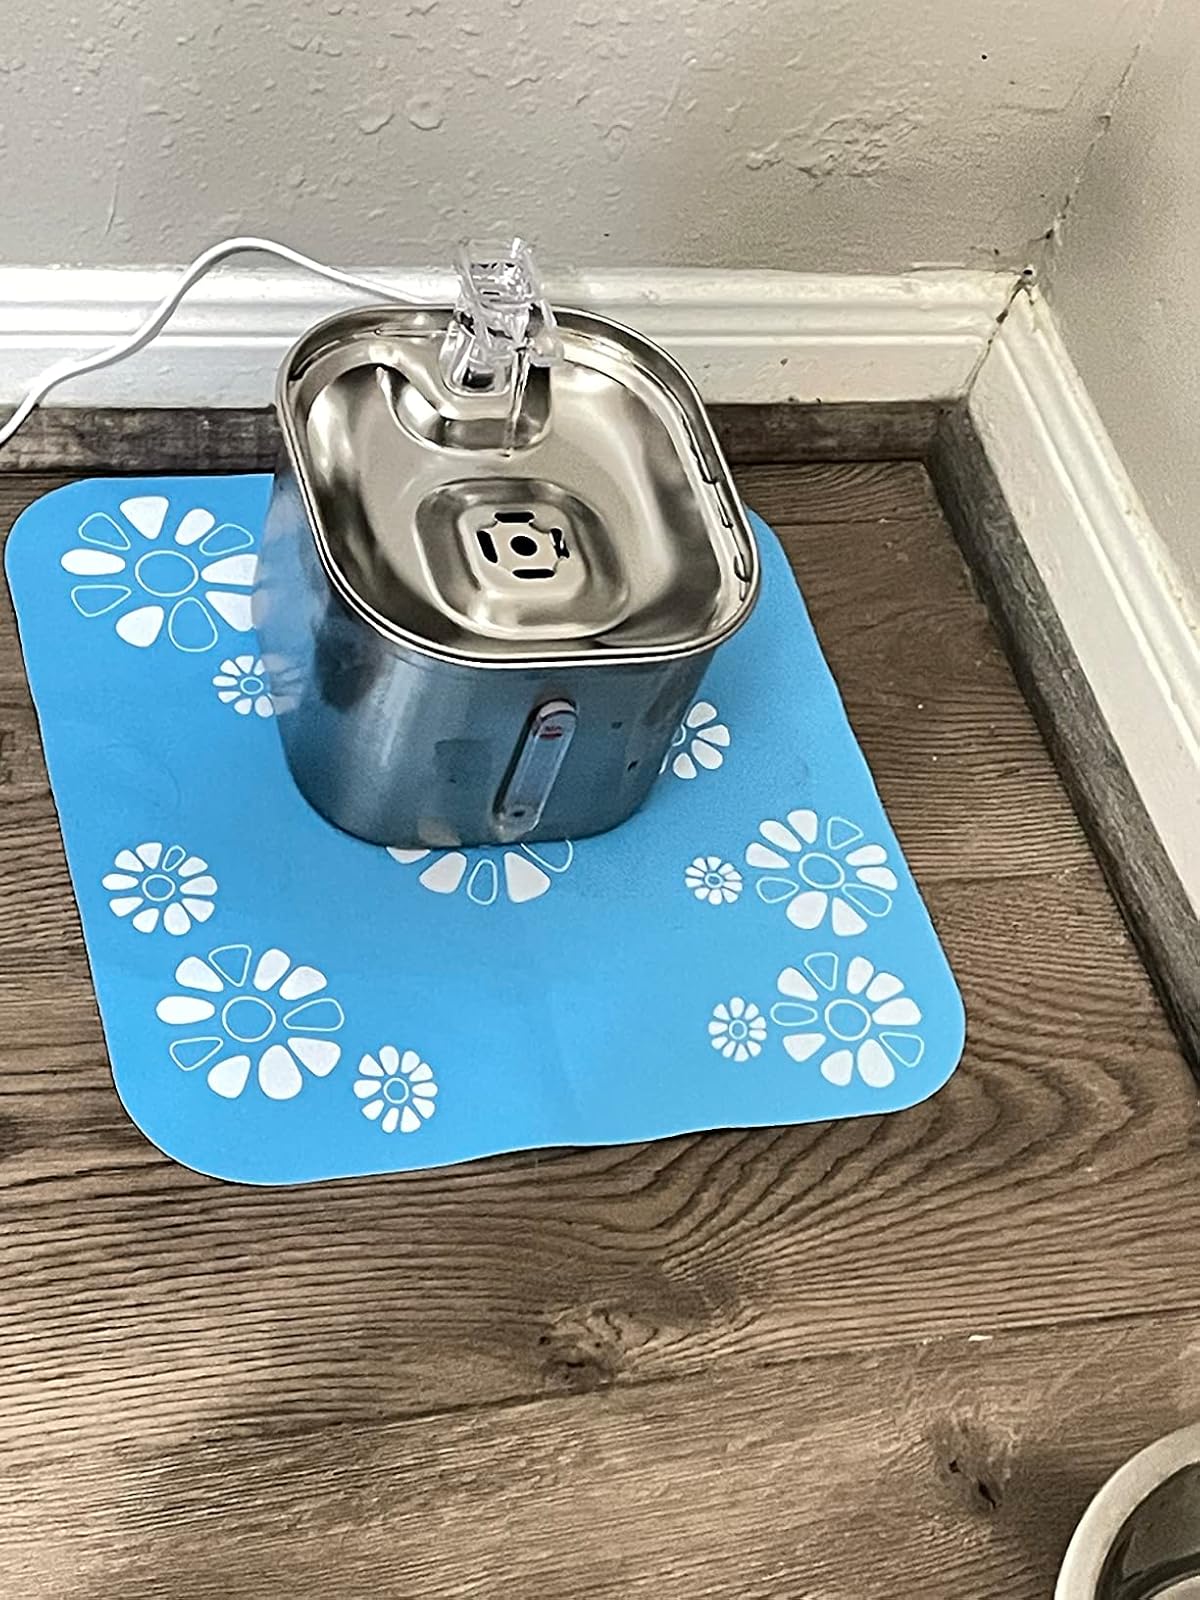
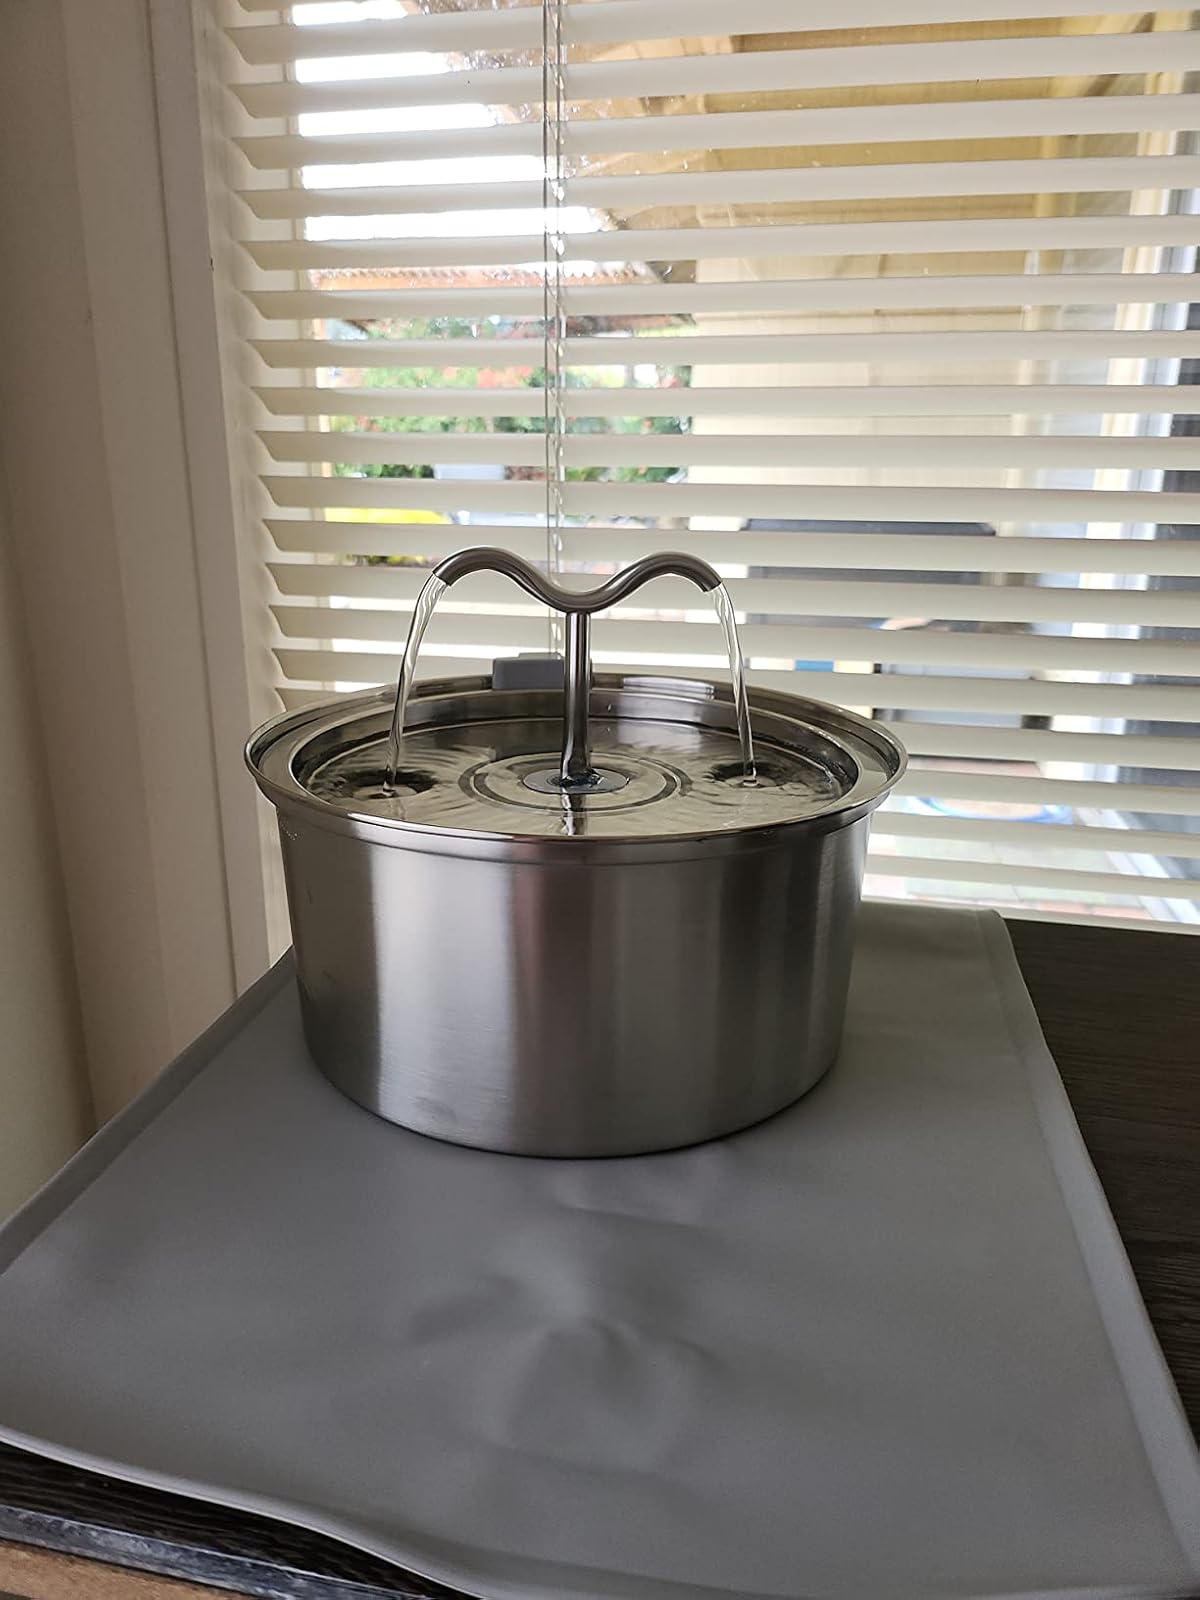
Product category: items_bowl
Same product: no